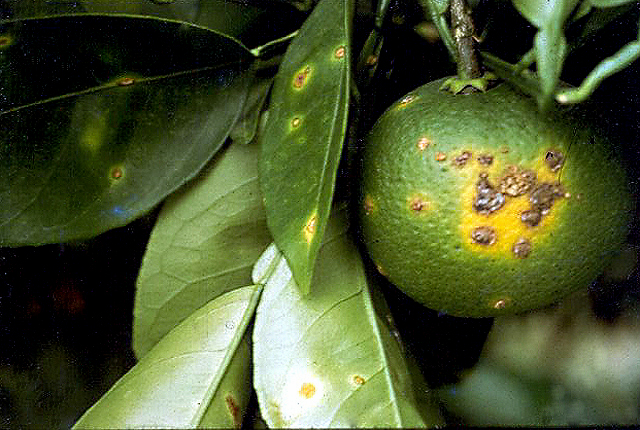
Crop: unknown
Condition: citrus_citrus_canker